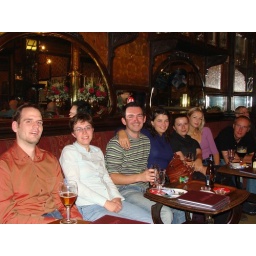
Le Nuit Blanche and a glass of calvados in 19th century bar